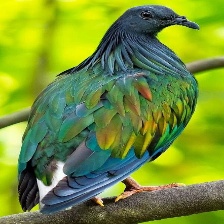
Species: NICOBAR PIGEON
Scientific name: CALOENAS NICOBARICA